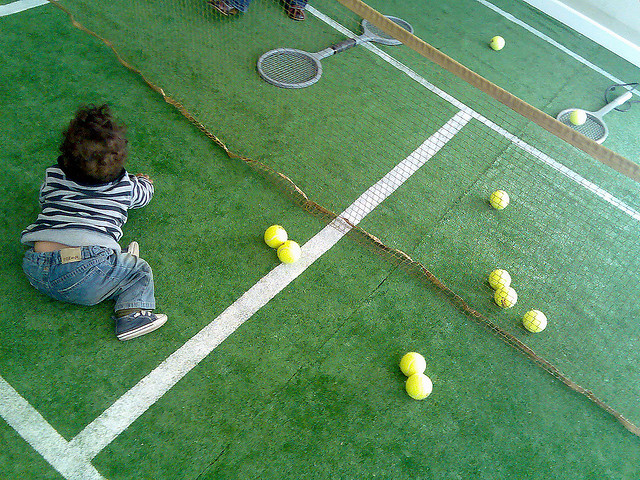
một đứa trẻ đang ngồi cạnh những quả bóng tennis ở trên sân